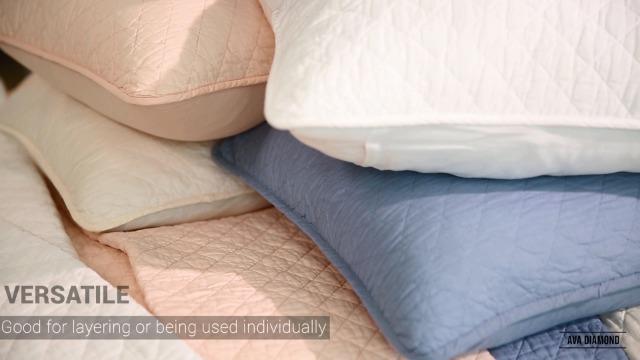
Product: Lush Decor Llama Striped Quilt Reversible 4 Piece Kids Bedding Set, Twin, Pink and Turquoise
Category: Home & Kitchen | Bedding | Kids' Bedding | Quilts & Sets | Quilt Sets
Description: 4 piece twin quilt set includes two decorative pillows, a reversible quilt with cacti pattern against a gray background on the back 86 x 68 inches and a matching sham 20 x 26 inches.
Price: $79.23
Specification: ProductDimensions:86x68x0.5inches|ItemWeight:6.3pounds|ShippingWeight:6.3pounds(Viewshippingratesandpolicies)|Manufacturer:TriangleHomeFashions|ASIN:B07H8XT2C8|Itemmodelnumber:16T002784